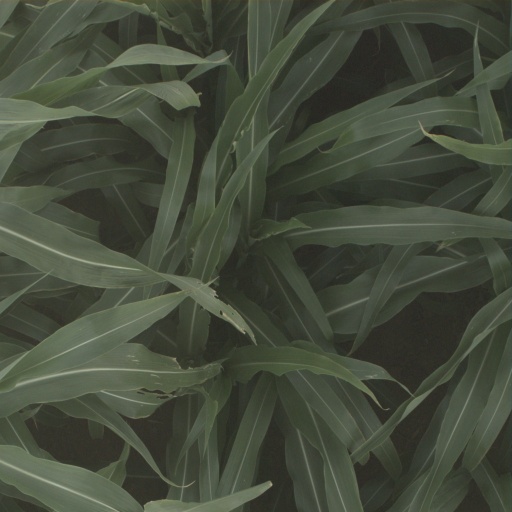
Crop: sorghum